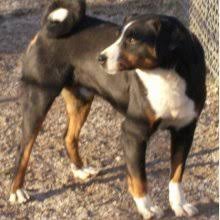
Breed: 234-n000091-Appenzeller